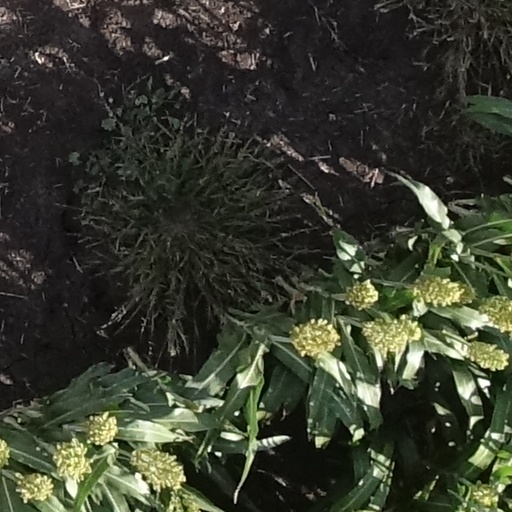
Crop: sorghum